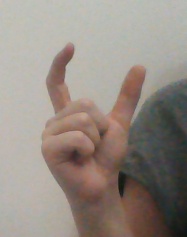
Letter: nun